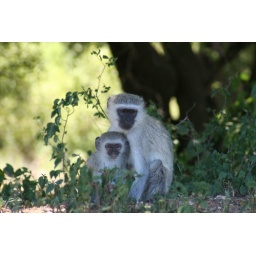
We often saw these very sweet looking monkey in trees along a river in Kruger park.